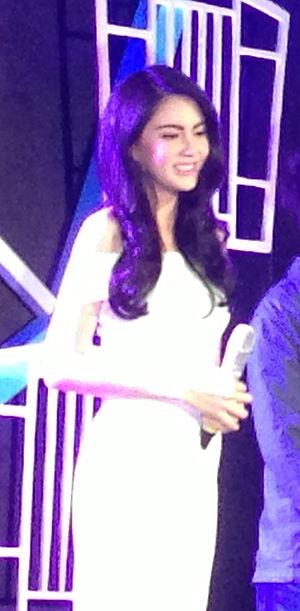
Pee Mak, du nom original complet Pee Mak… Phra Khanong, est un film thaïlandais de genre comédie, horreur, et romance, réalisé par Banjong Pisanthanakun et sorti en 2013.
Davika Hoorne, connue aussi sous le nom de Mai Davika, née à Bangkok le 16 mai 1992, est une actrice thaïlandaise et mannequin. Elle est aussi ambassadrice à l'UNICEF.